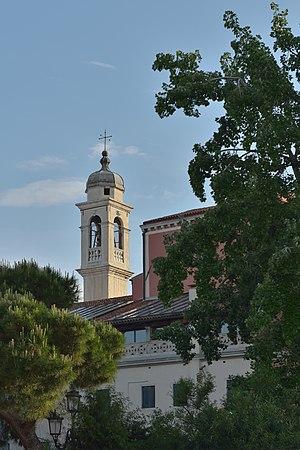
Clocher de l'église Santa Maria degli Scalzi à Venise